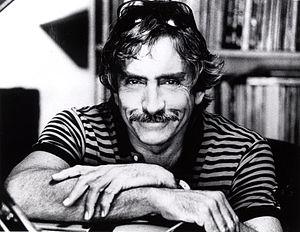
Edward Albee, né le 12 mars 1928 à Washington et mort le 16 septembre 2016 à Montauk dans l'État de New York, est un auteur dramatique américain.
1ᵉʳ janvier : prise de fonction de Carole Thibaut comme directrice du théâtre des Îlets, théâtre national de Montluçon.